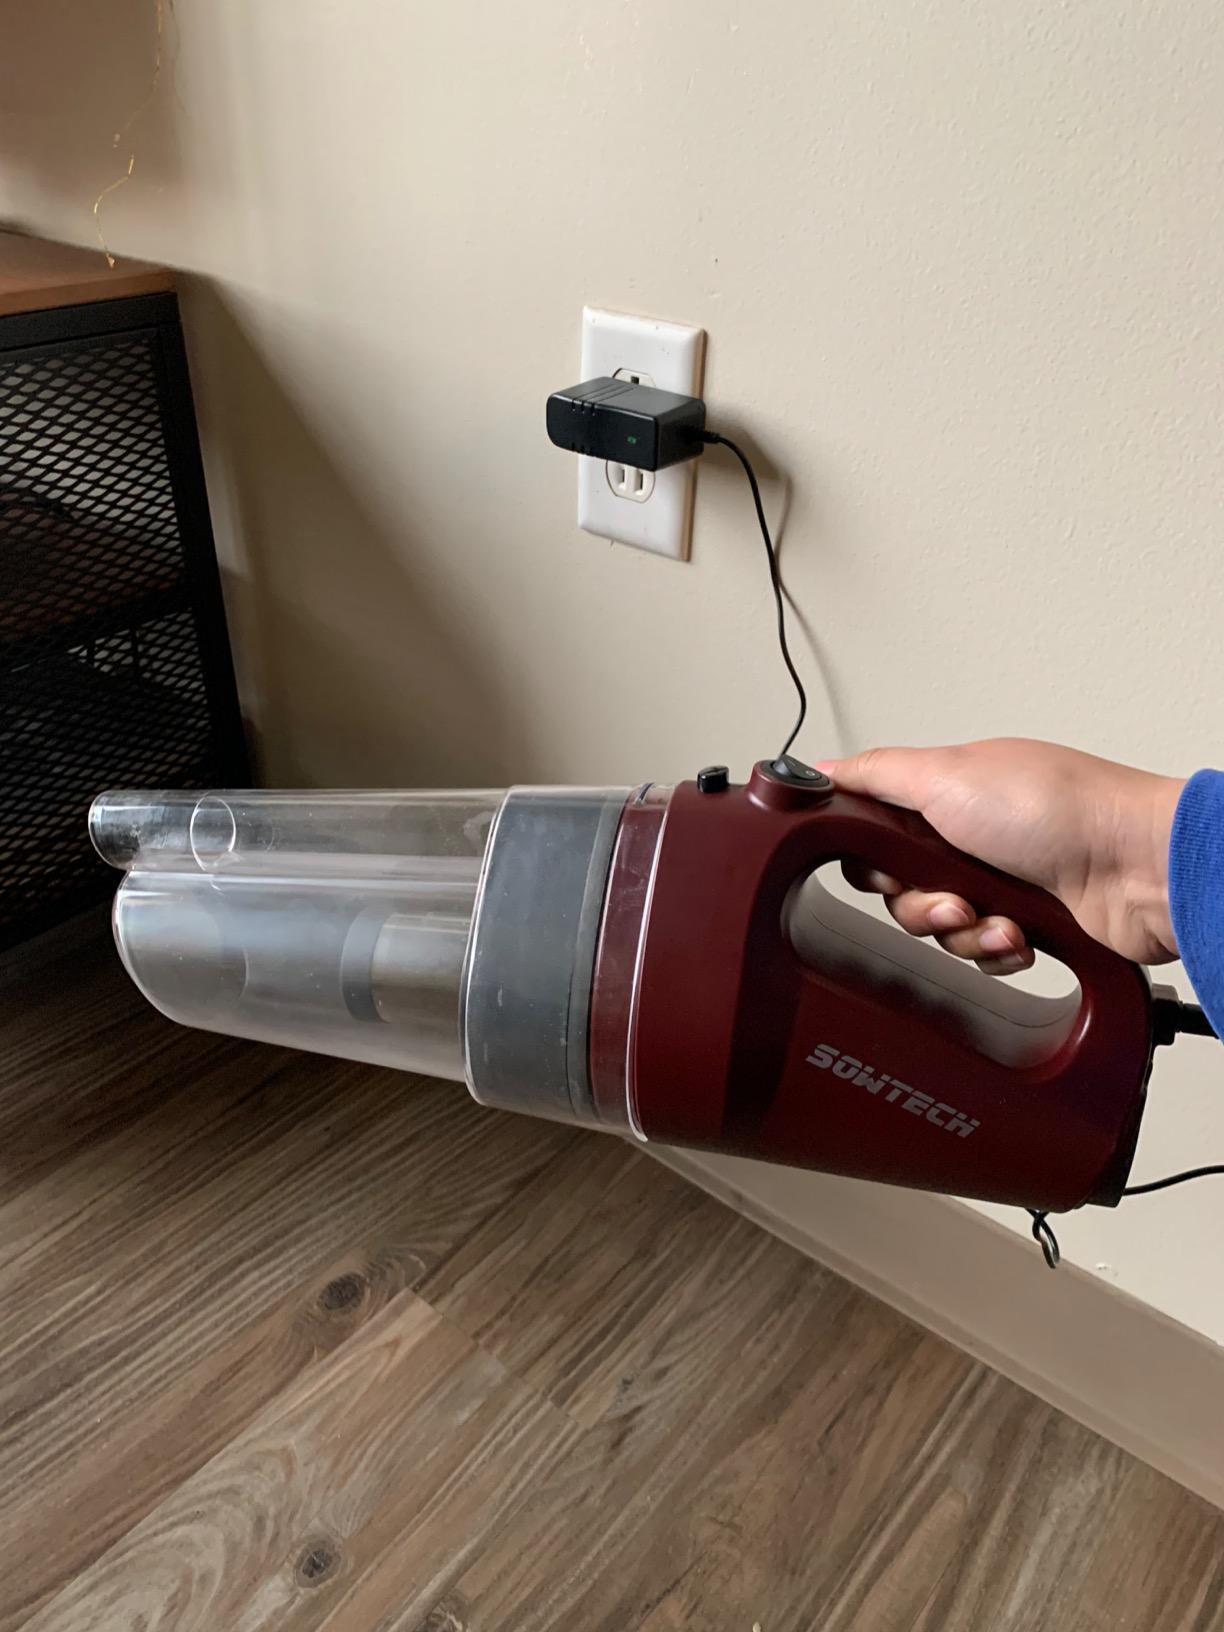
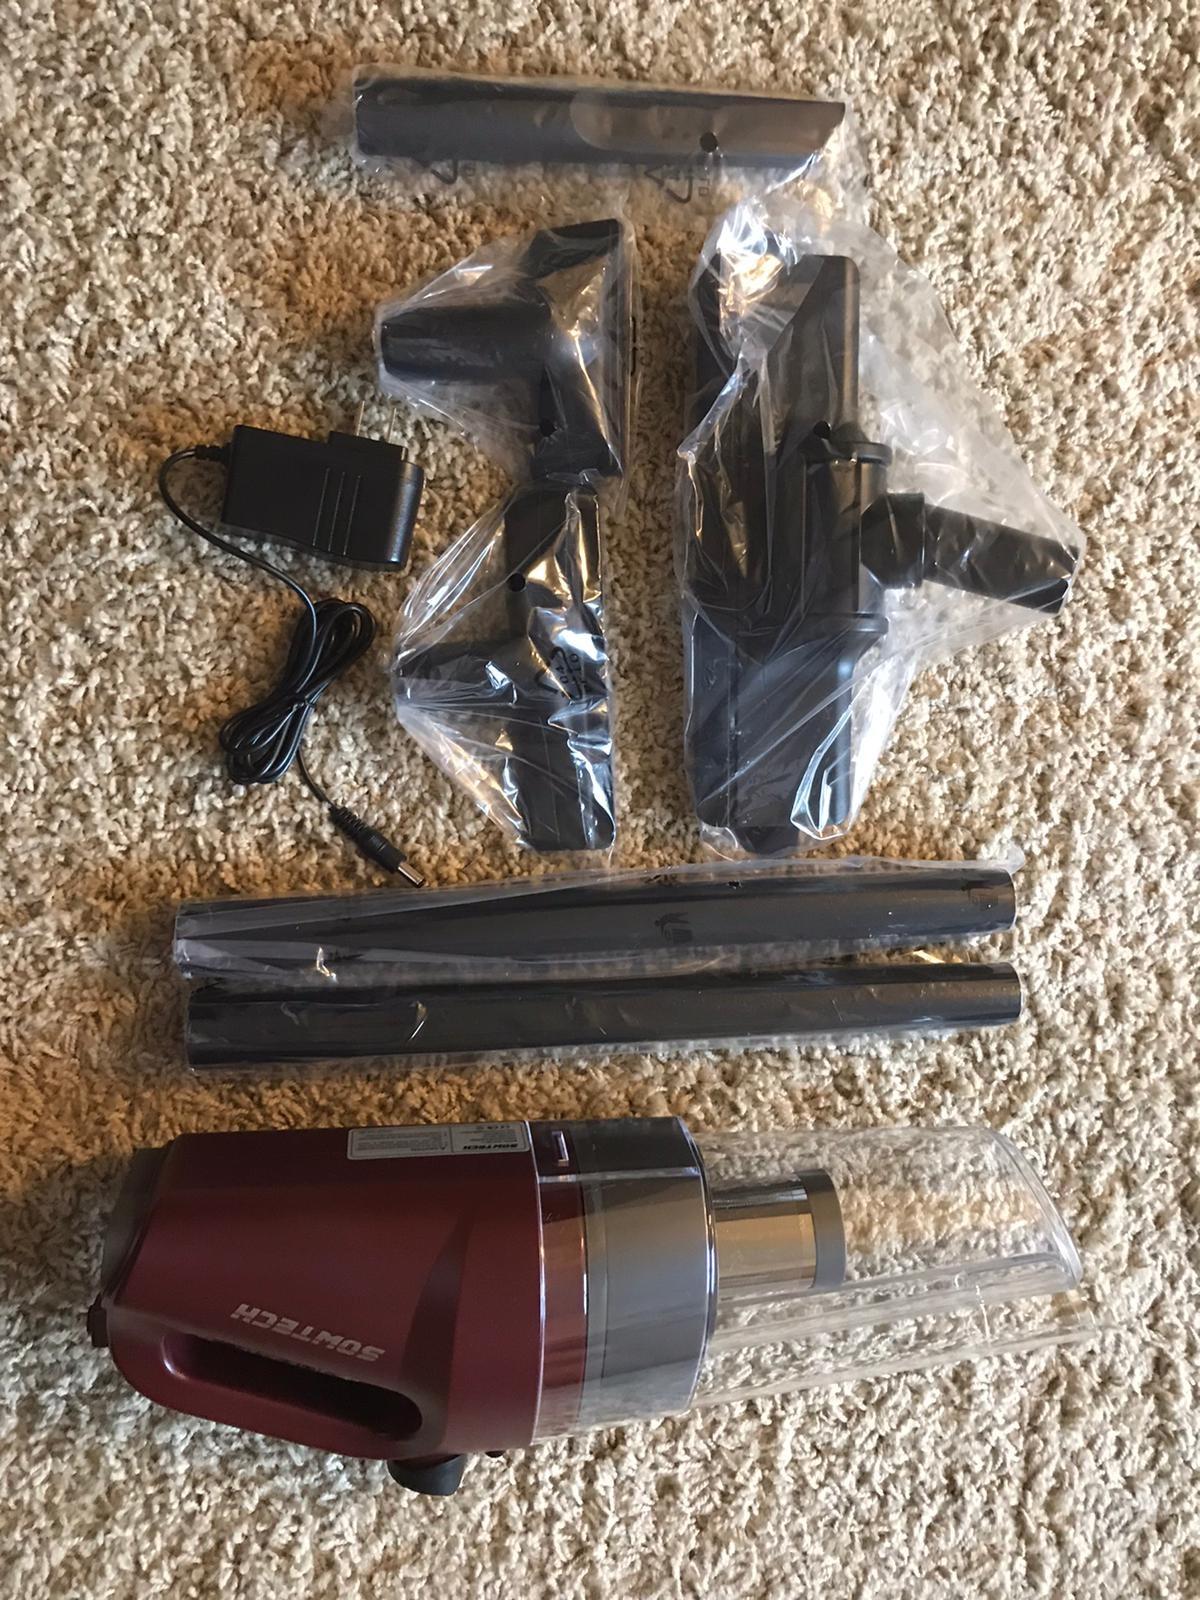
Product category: items_vacuum
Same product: yes